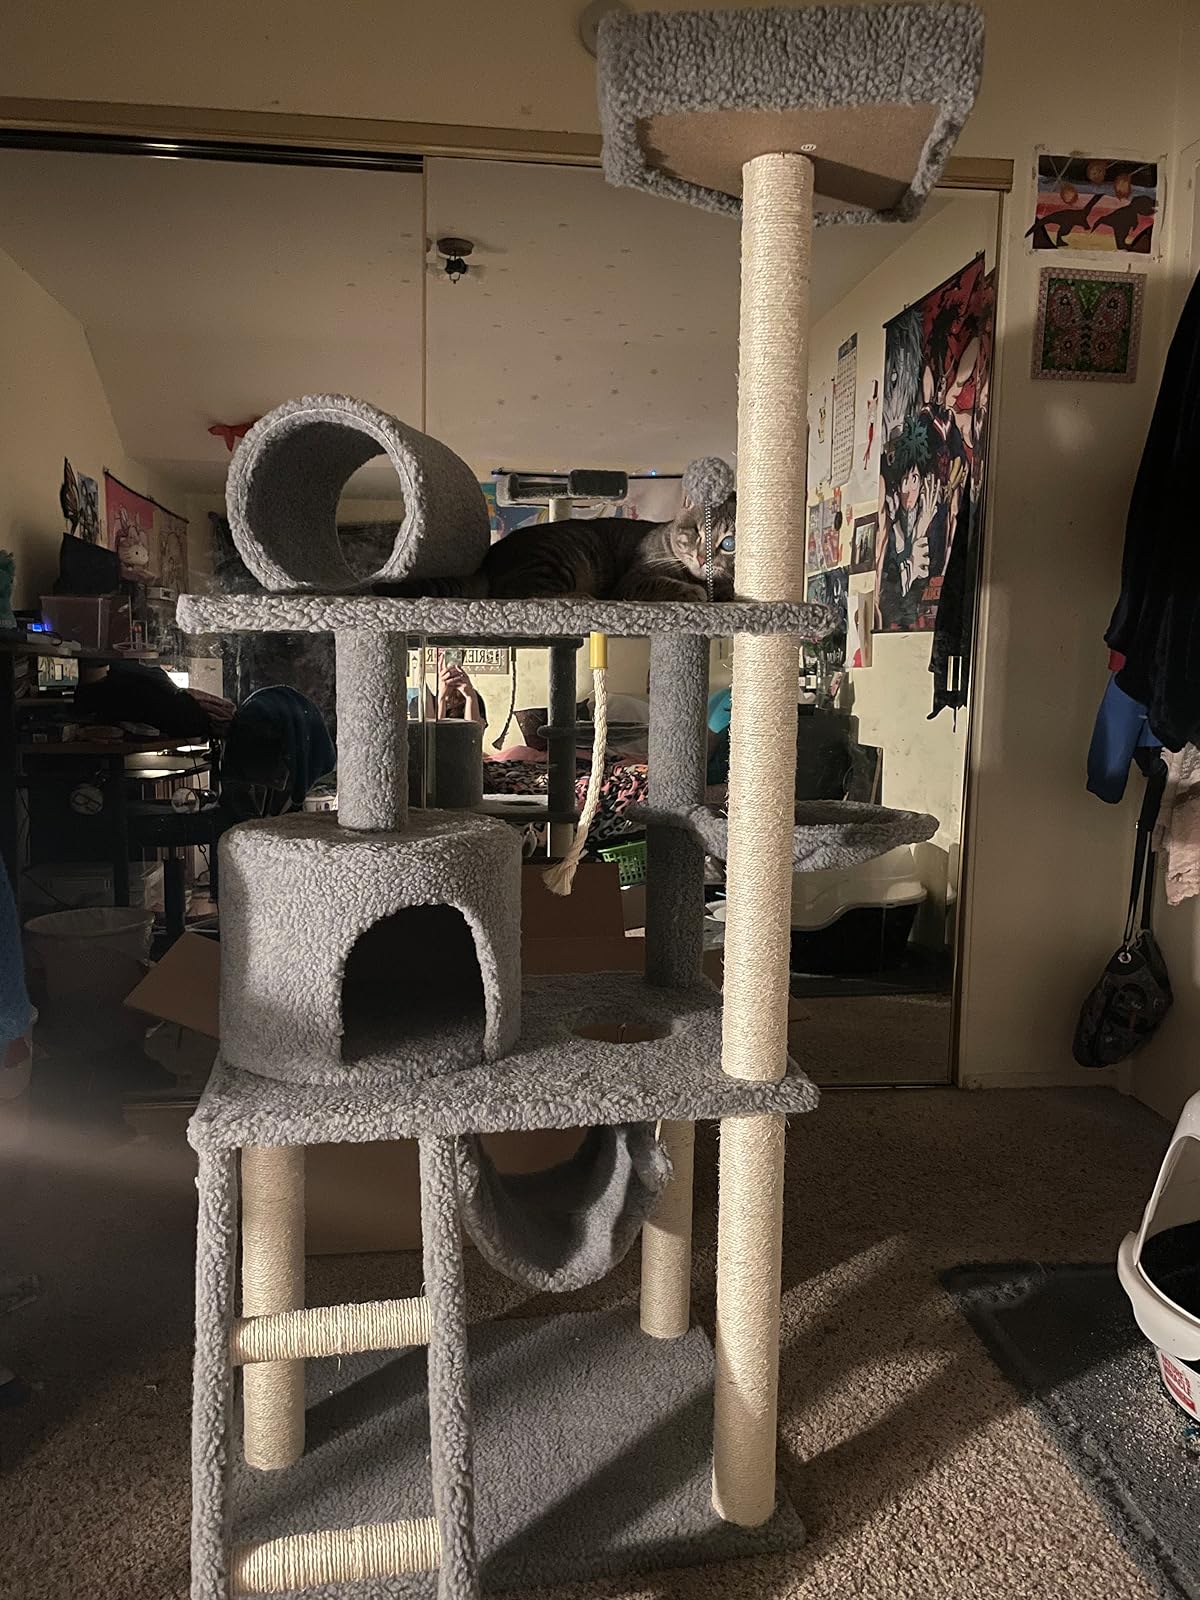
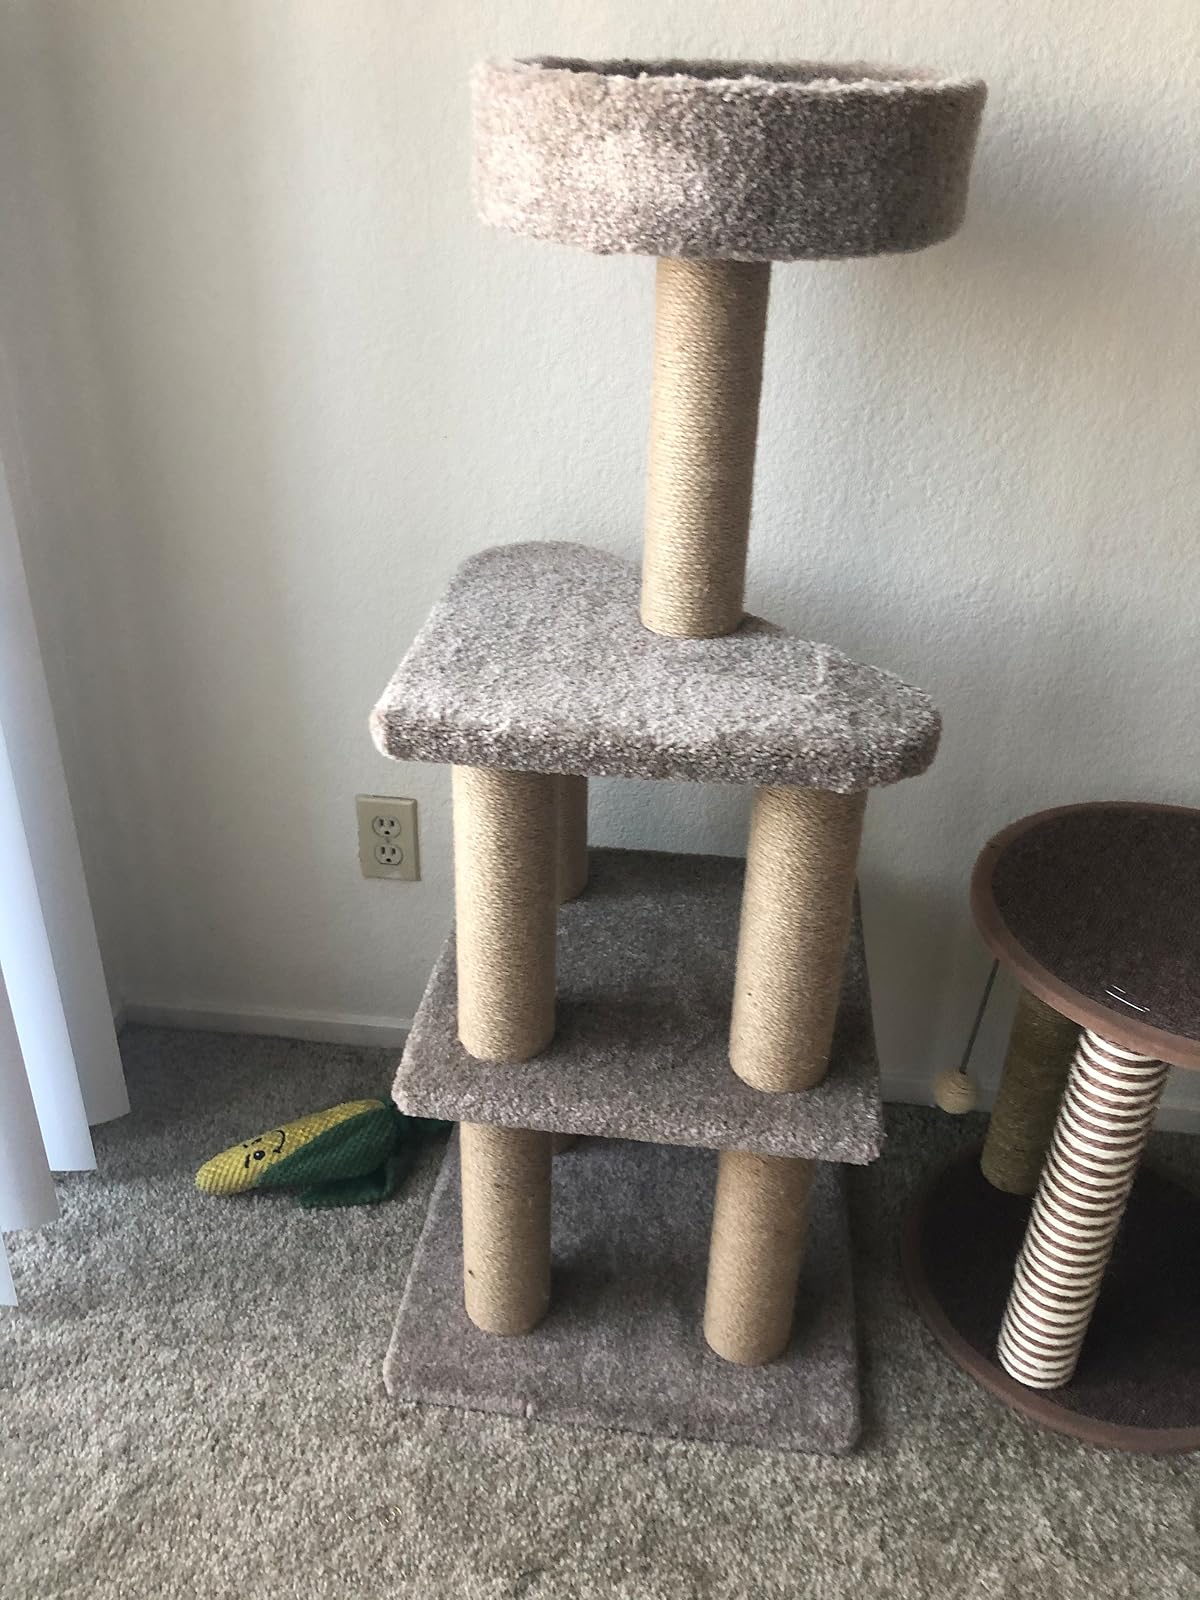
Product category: items_cat tree
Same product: no